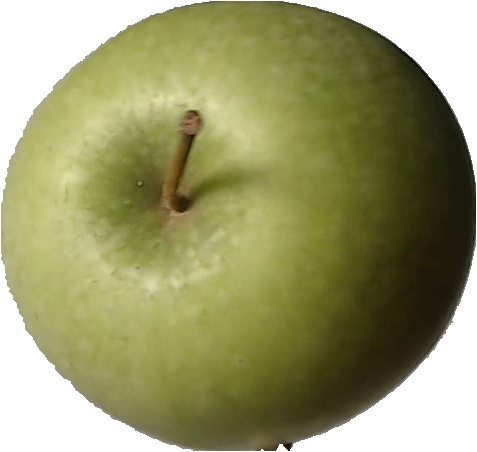
Label: apple_granny_smith_1